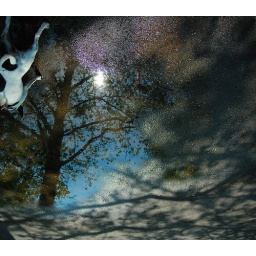
120/365 - dogs in trees